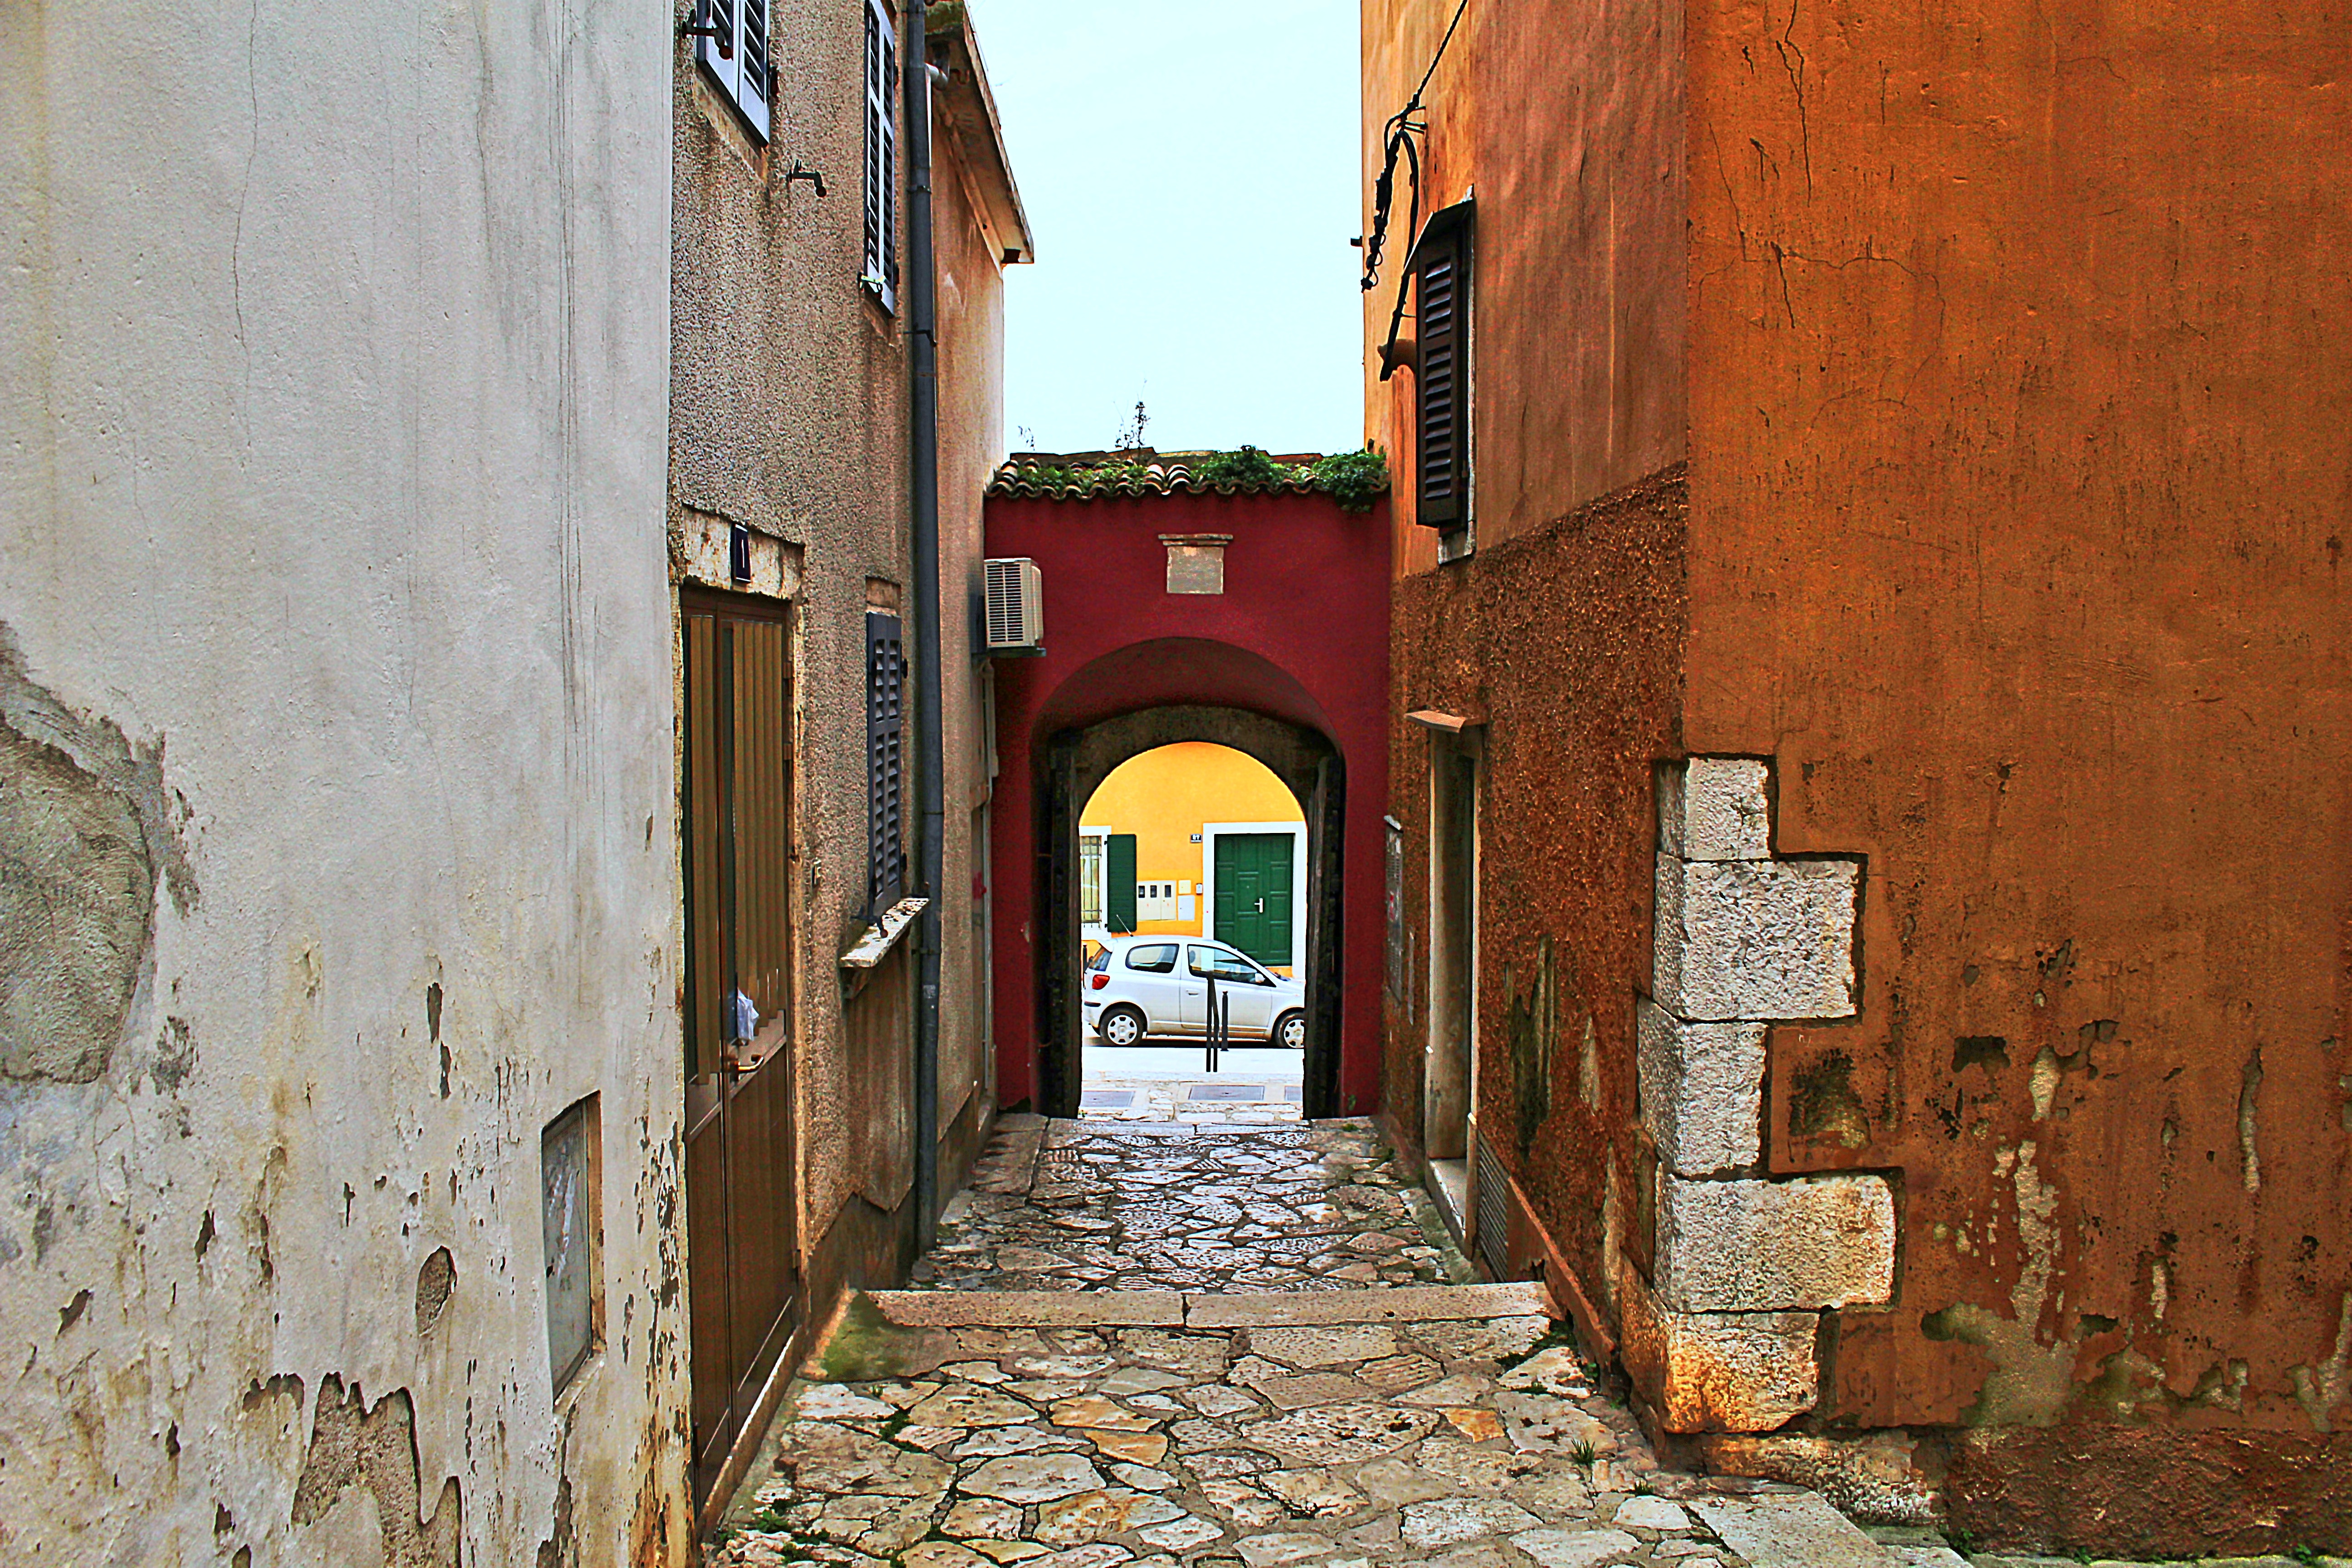
architecture, road, street, town, alley, wall, village, arch, color, old town, croatia, temple, ruins, infrastructure, monastery, history, middle ages, hdr image, narrow lane, urban area, ancient history, human settlement